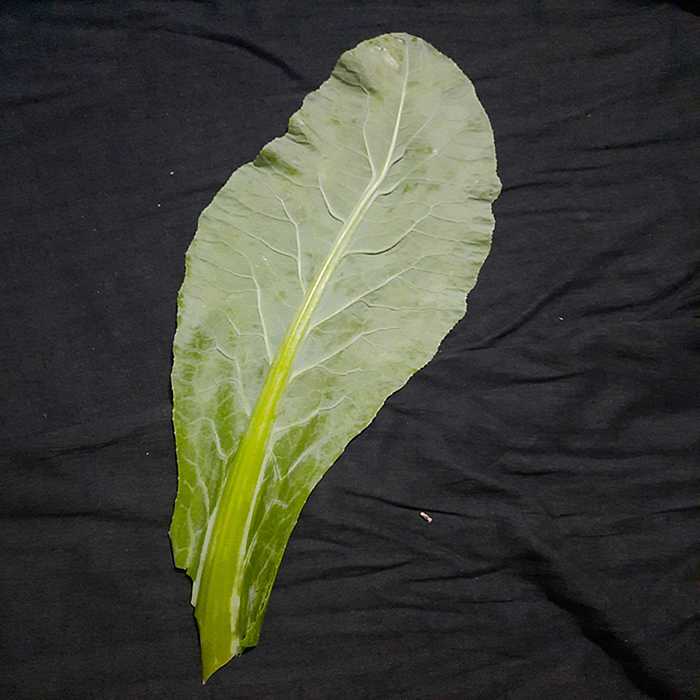
Plant: Cauliflower
Label: Fresh leaf